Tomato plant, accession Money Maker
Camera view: bottom (45 deg); turntable rotation: 90 degrees
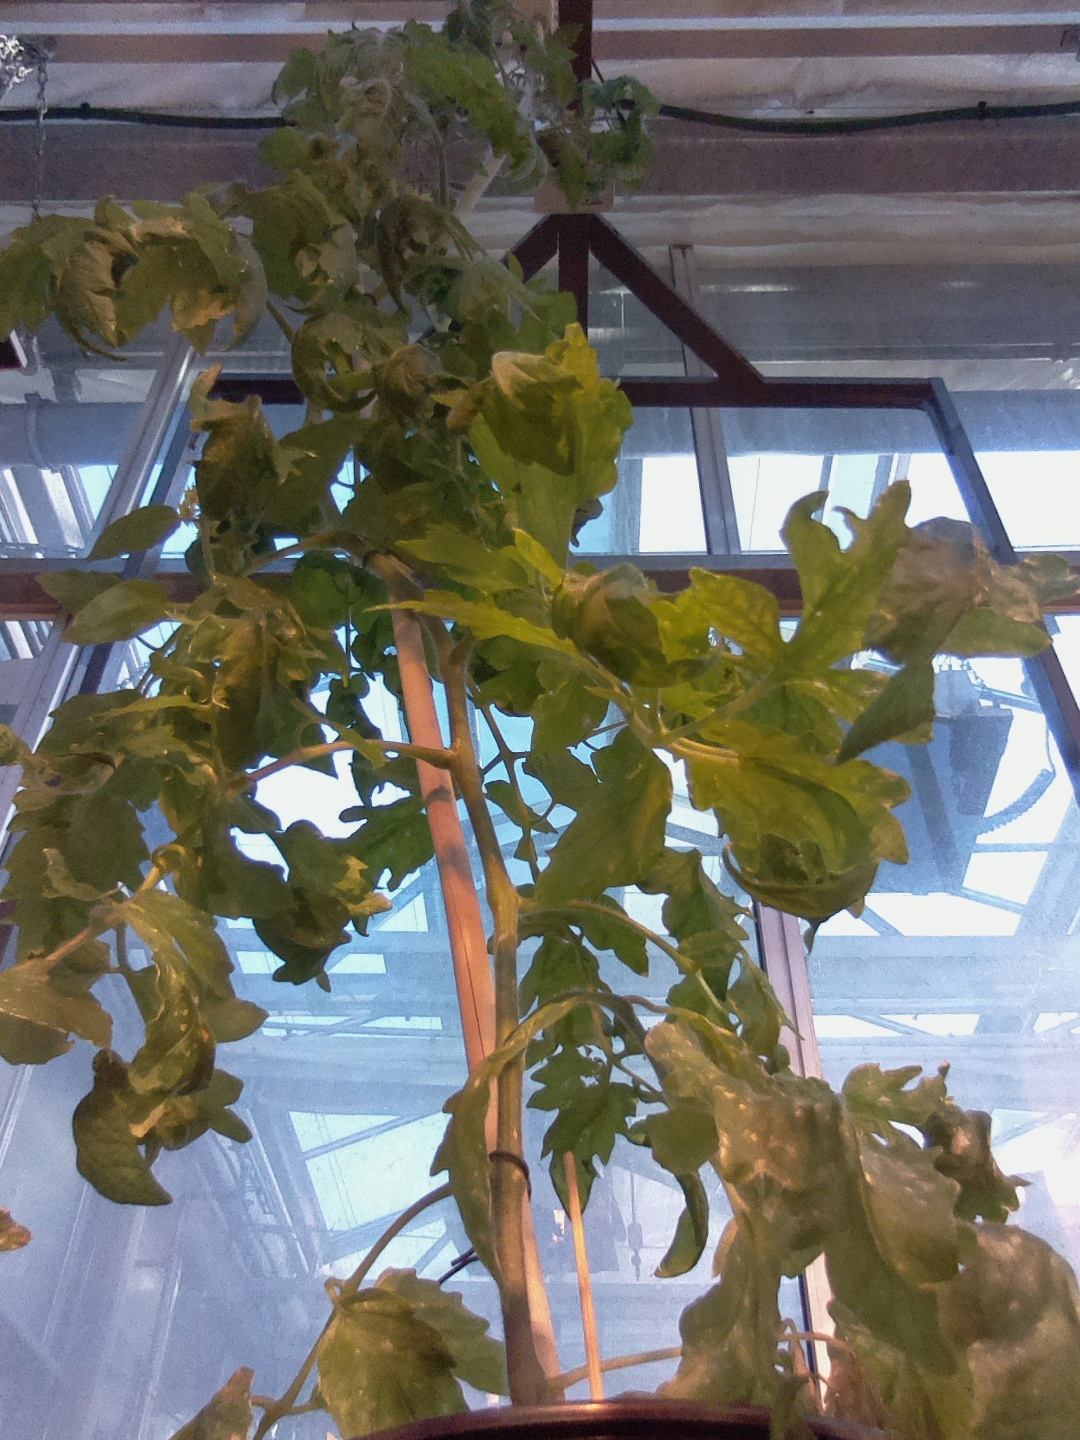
BBCH growth stage 70: Fruits at the main stem or branches visibles